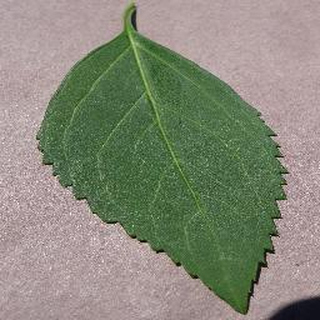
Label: healthy_cherry